Celeste Lecesne

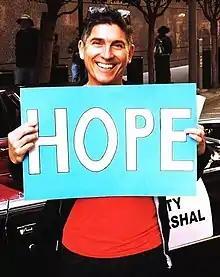
Lecesne attending San Francisco Pride as its Grand Marshall in 2011

James Celeste Lecesne (born November 24, 1954) is an American actor, author, screenwriter, and LGBT rights activist, best known for the Academy-award-winning short film "Trevor." Lecesne has written several books including "Absolute Brightness" and "Virgin Territory," and is also active in the entertainment industry as an actor and producer.